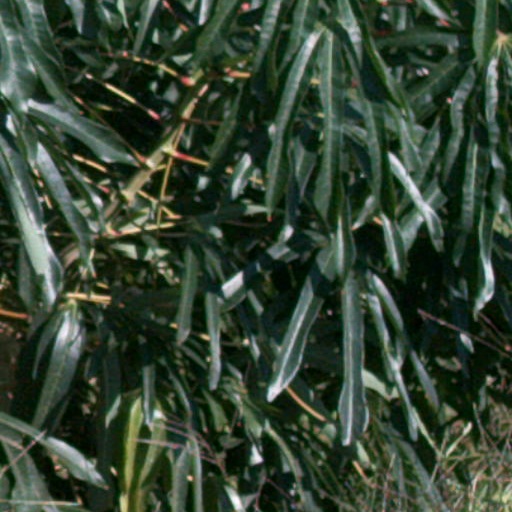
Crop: cassava